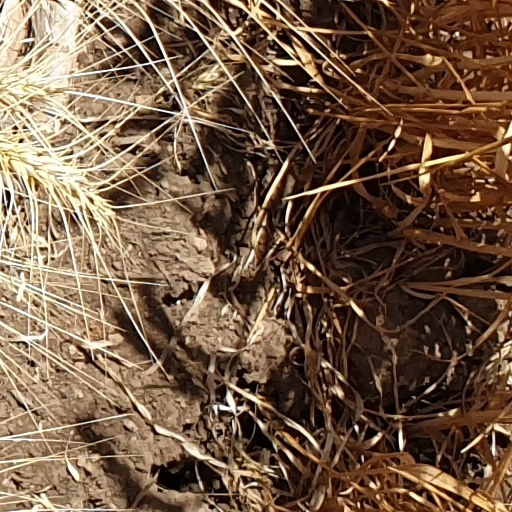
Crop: wheat